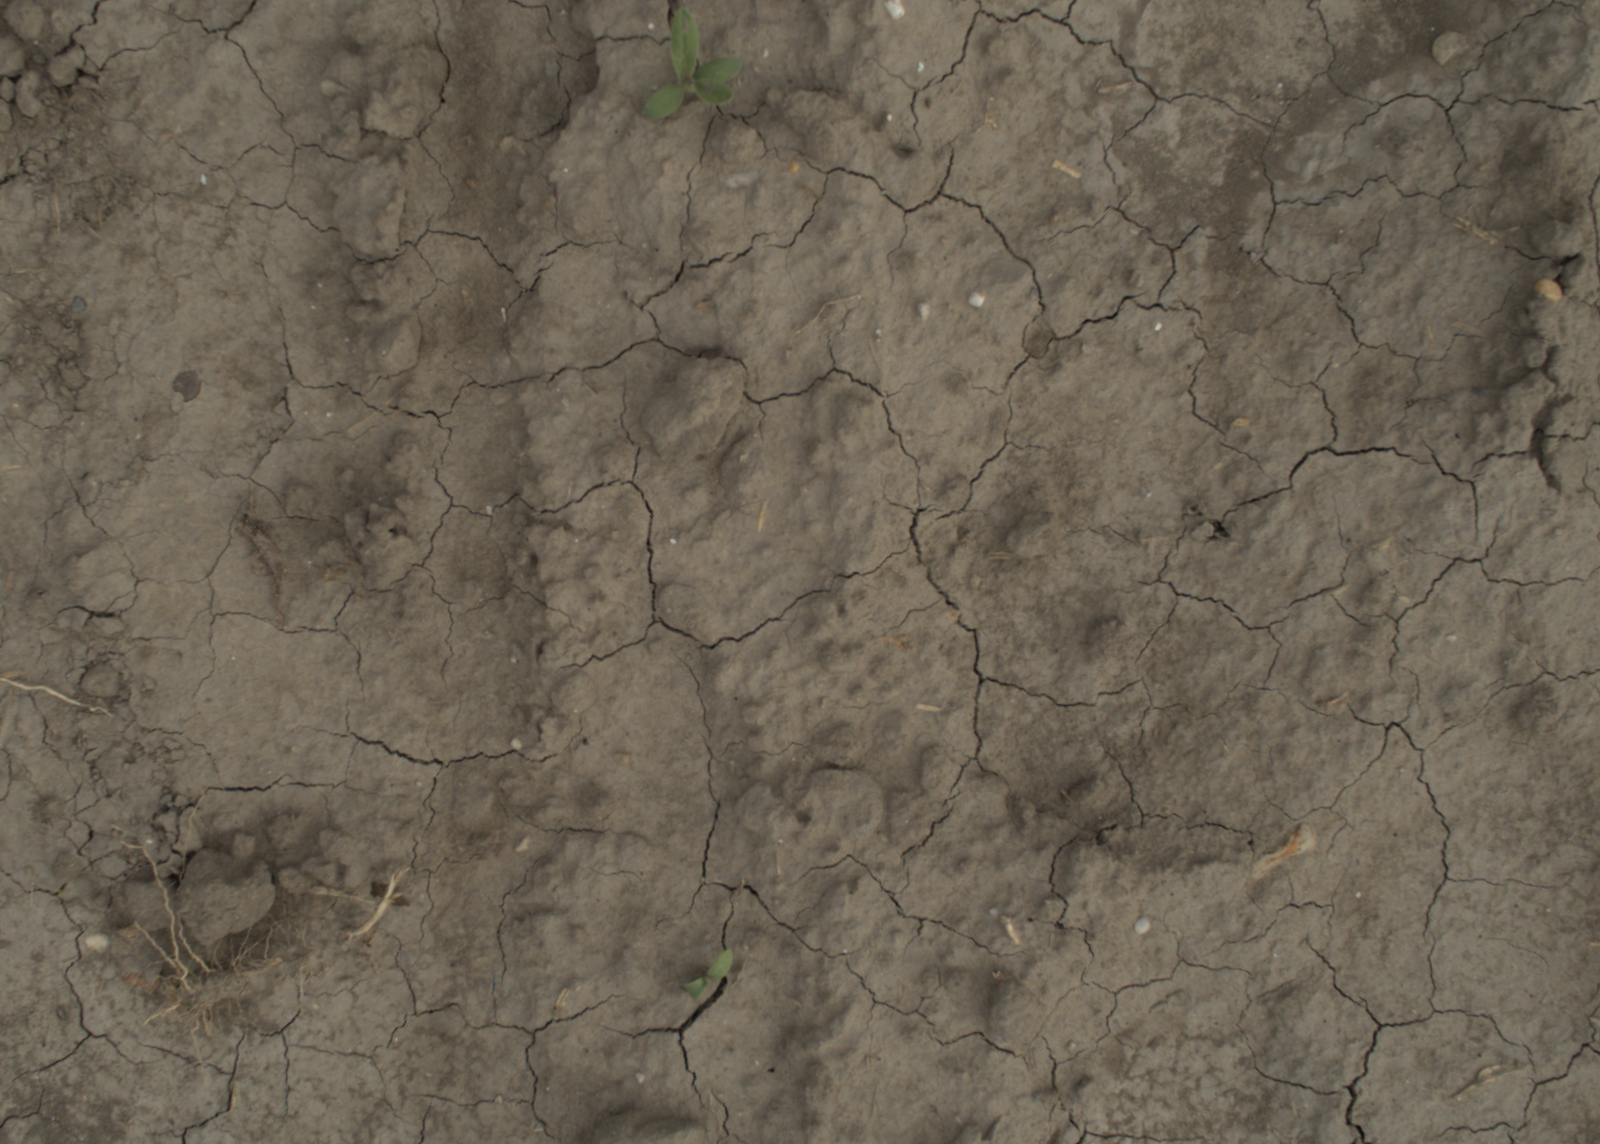
Capture date: 21.09.2021 11:03:16
Weather: mixed
Wind: light
Seeding date: 02.09.2021
Plant canopy height (mm): 962